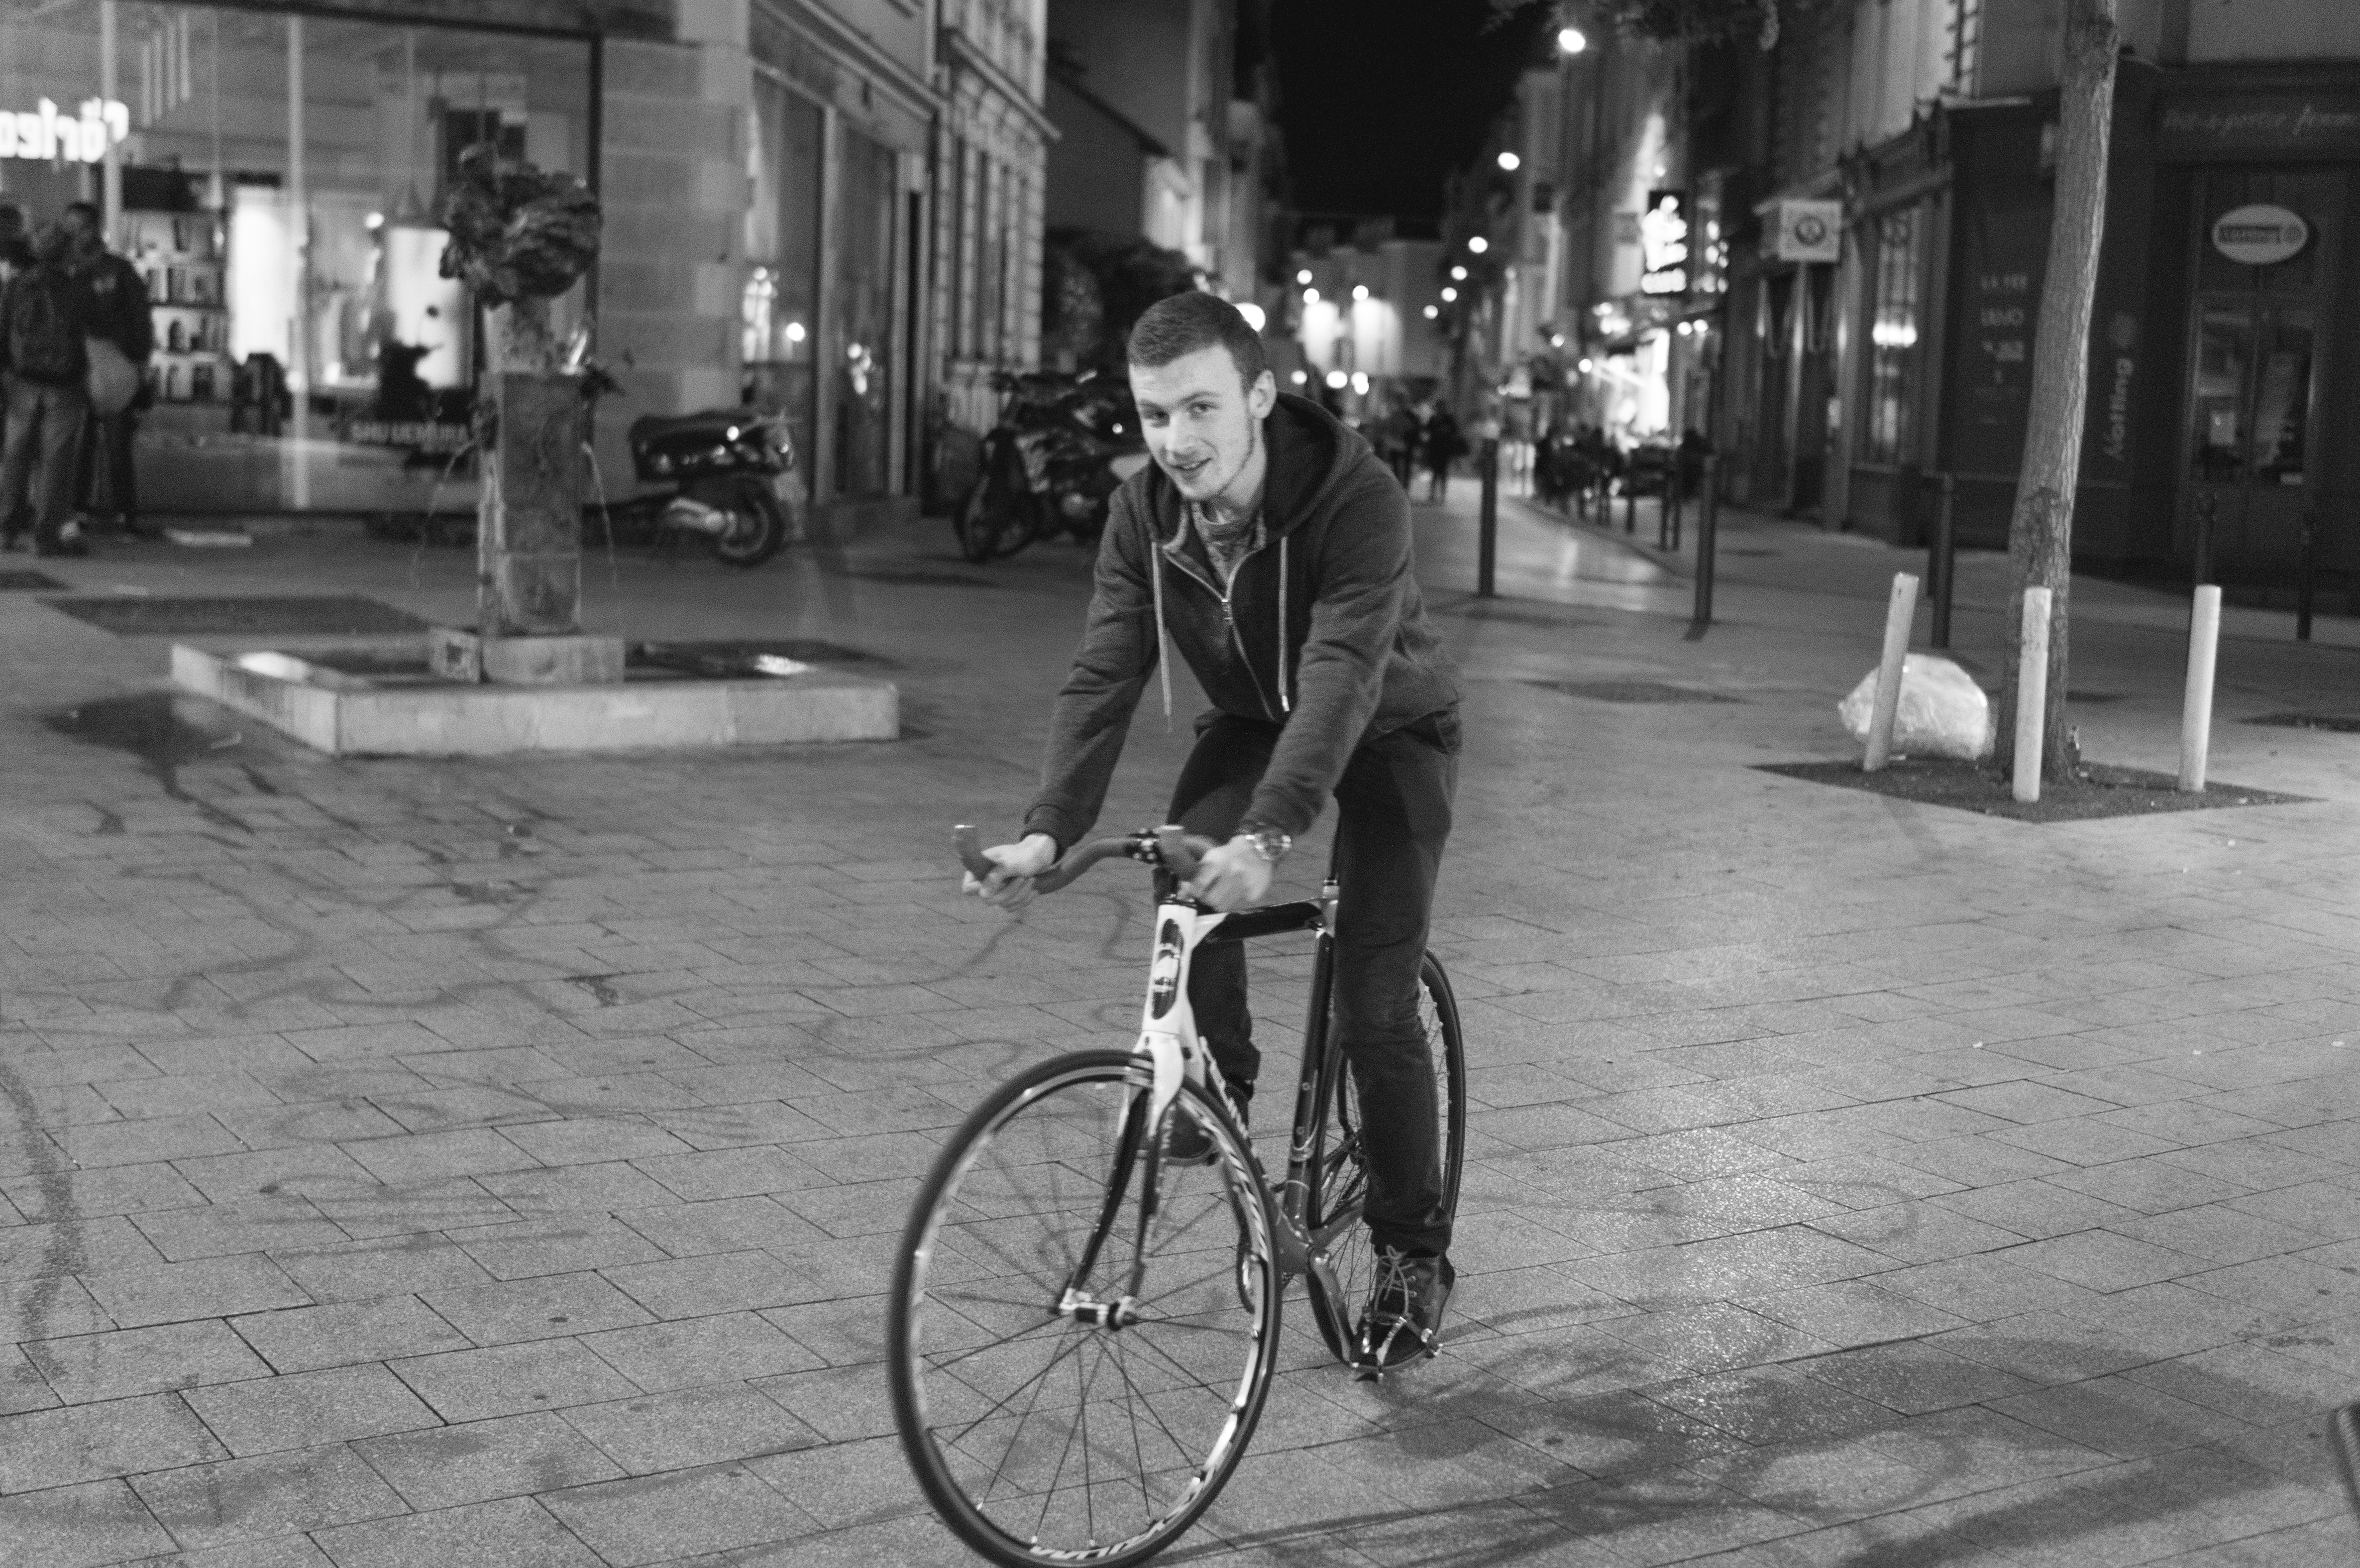
black and white, road, street, bicycle, vehicle, black, monochrome, lane, sports equipment, cycling, infrastructure, snapshot, monochrome photography